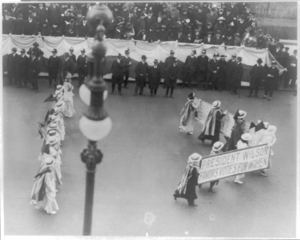
Le terme suffragettes [syfʁaʒɛt] désigne, en son sens strict, les militantes de la Women's Social and Political Union, une organisation créée en 1903 pour revendiquer le droit de vote des femmes au Royaume-Uni. Ses modes d’action, fondés sur la provocation, rompirent avec la bienséance qui dominait jusqu’alors le mouvement suffragiste britannique.